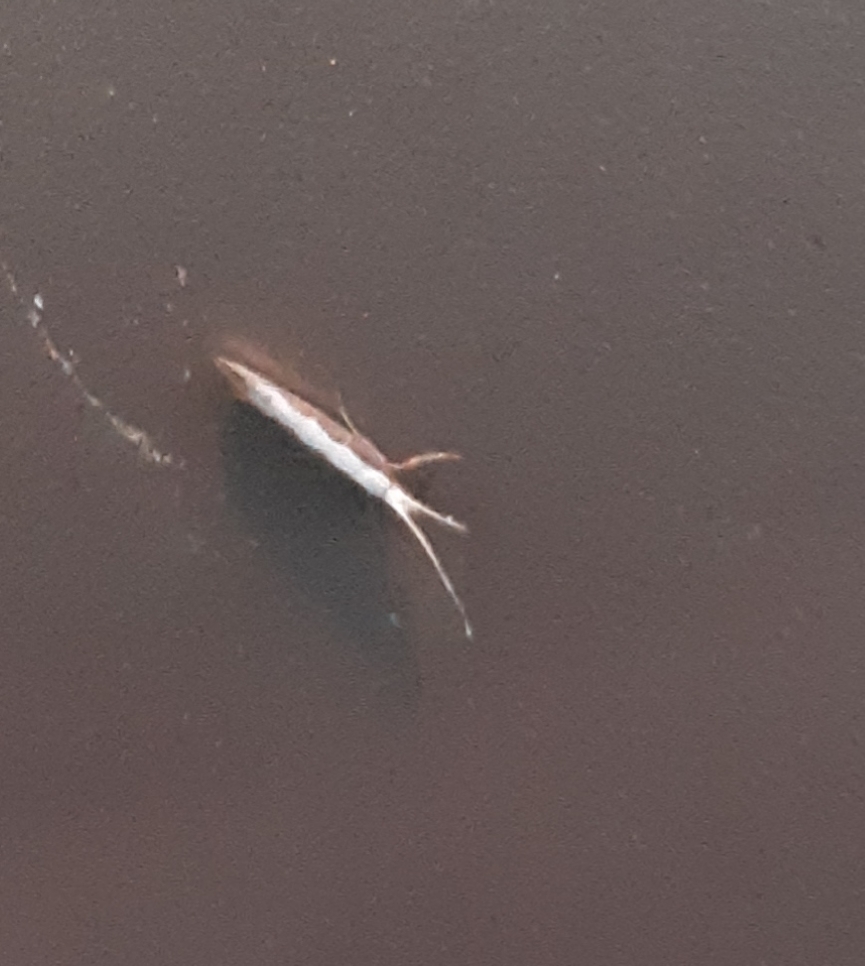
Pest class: diamondback_moth